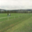
Label: plain